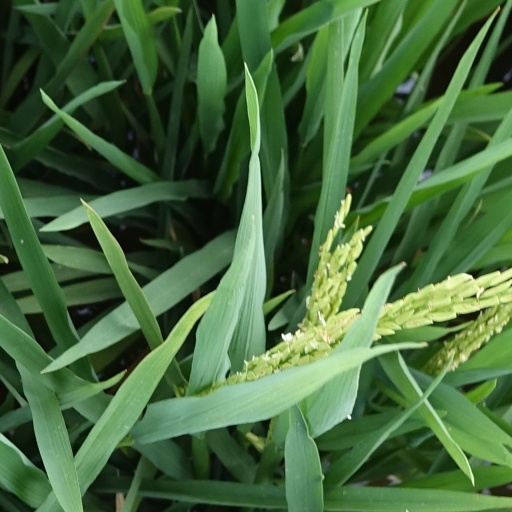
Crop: rice